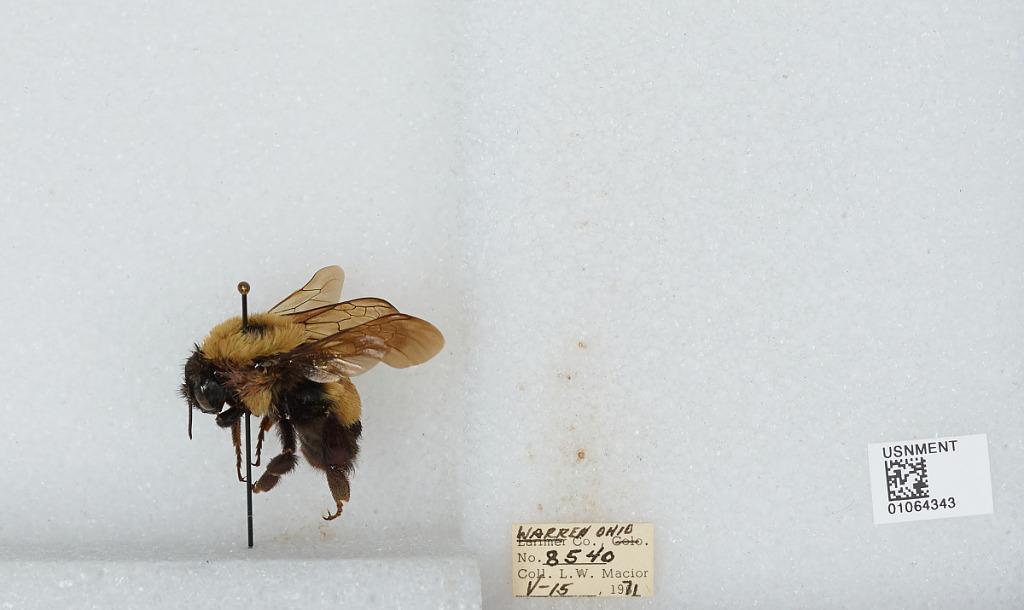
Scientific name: Bombus (Bombus) affinis Cresson
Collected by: L. Macior
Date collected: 1971-5-15
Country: United States
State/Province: Ohio
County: Warren
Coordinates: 39.4242, -84.1856